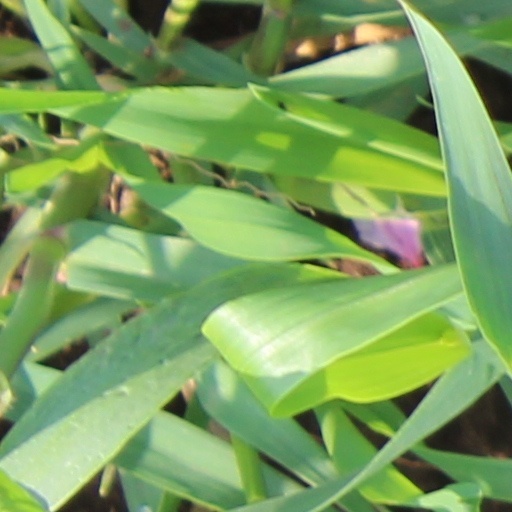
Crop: wheat